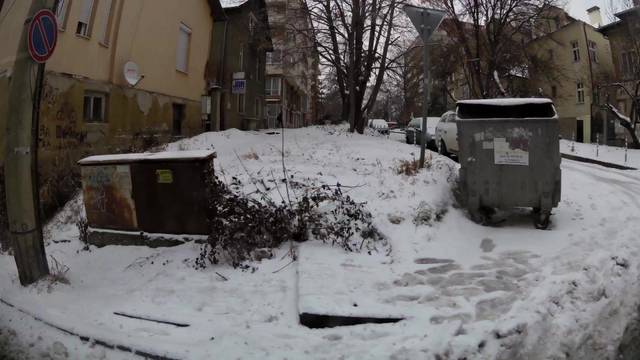
Region: Bulgaria
Coordinates: 42.692, 23.306